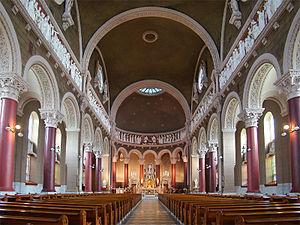
Église Nativité-de-la-Sainte-Vierge-d’Hochelaga, Montréal, Québec, Canada.
L'église de la Nativité-de-la-Sainte-Vierge-d’Hochelaga est une église catholique située dans le quartier Hochelaga de l'arrondissement Mercier–Hochelaga-Maisonneuve à Montréal. Son adresse est le 1855, rue Dézery. Sa construction fut terminée en 1924.